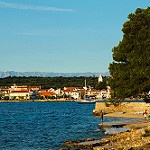
Label: sea